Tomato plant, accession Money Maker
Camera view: horizontal (90 deg, fisheye); turntable rotation: 300 degrees
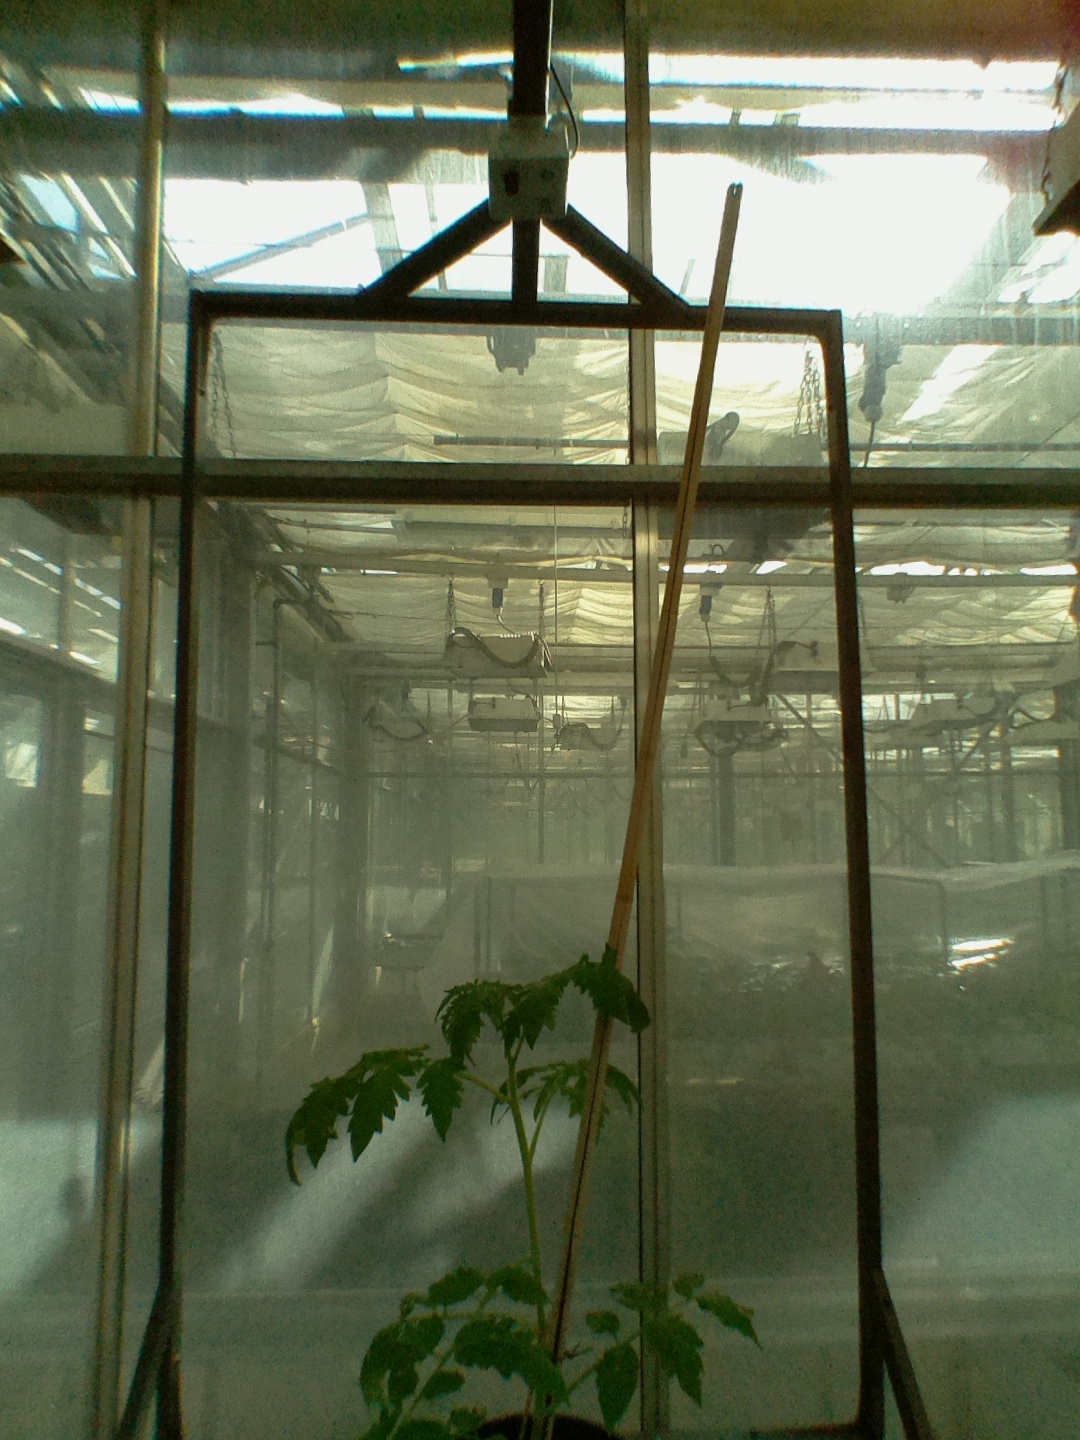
BBCH growth stage 14: 8 of true leaves visible